Anna-Caren Sätherberg

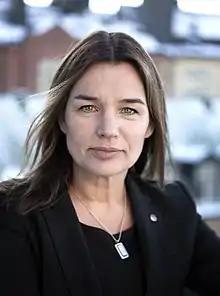

Anna-Caren Sätherberg (born 5 October 1964) is a Swedish politician. She served as minister for rural affairs in Magdalena Andersson's Cabinet between 2021 and 2022. Previously, she served as member of the Riksdag since 29 September 2014, representing the constituency of Jämtland County.